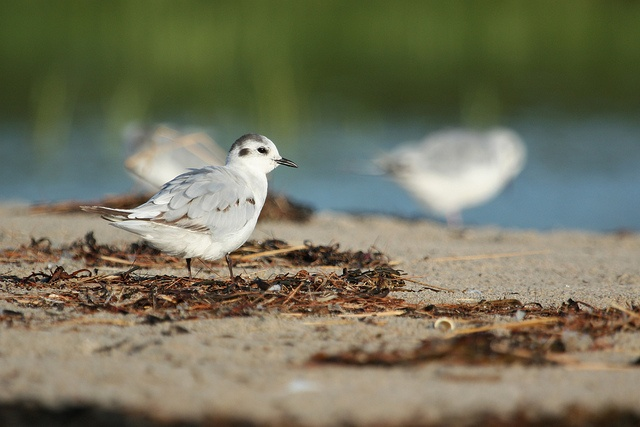
Little white birds are along the waters edge.
Little gray and white birds standing on a sandy beach.
Several birds visit a grassy and sandy area,
THREE BIRDS NEAR STRAWS LYING ON THE SAND.
a close up of a bird with other birds in the background